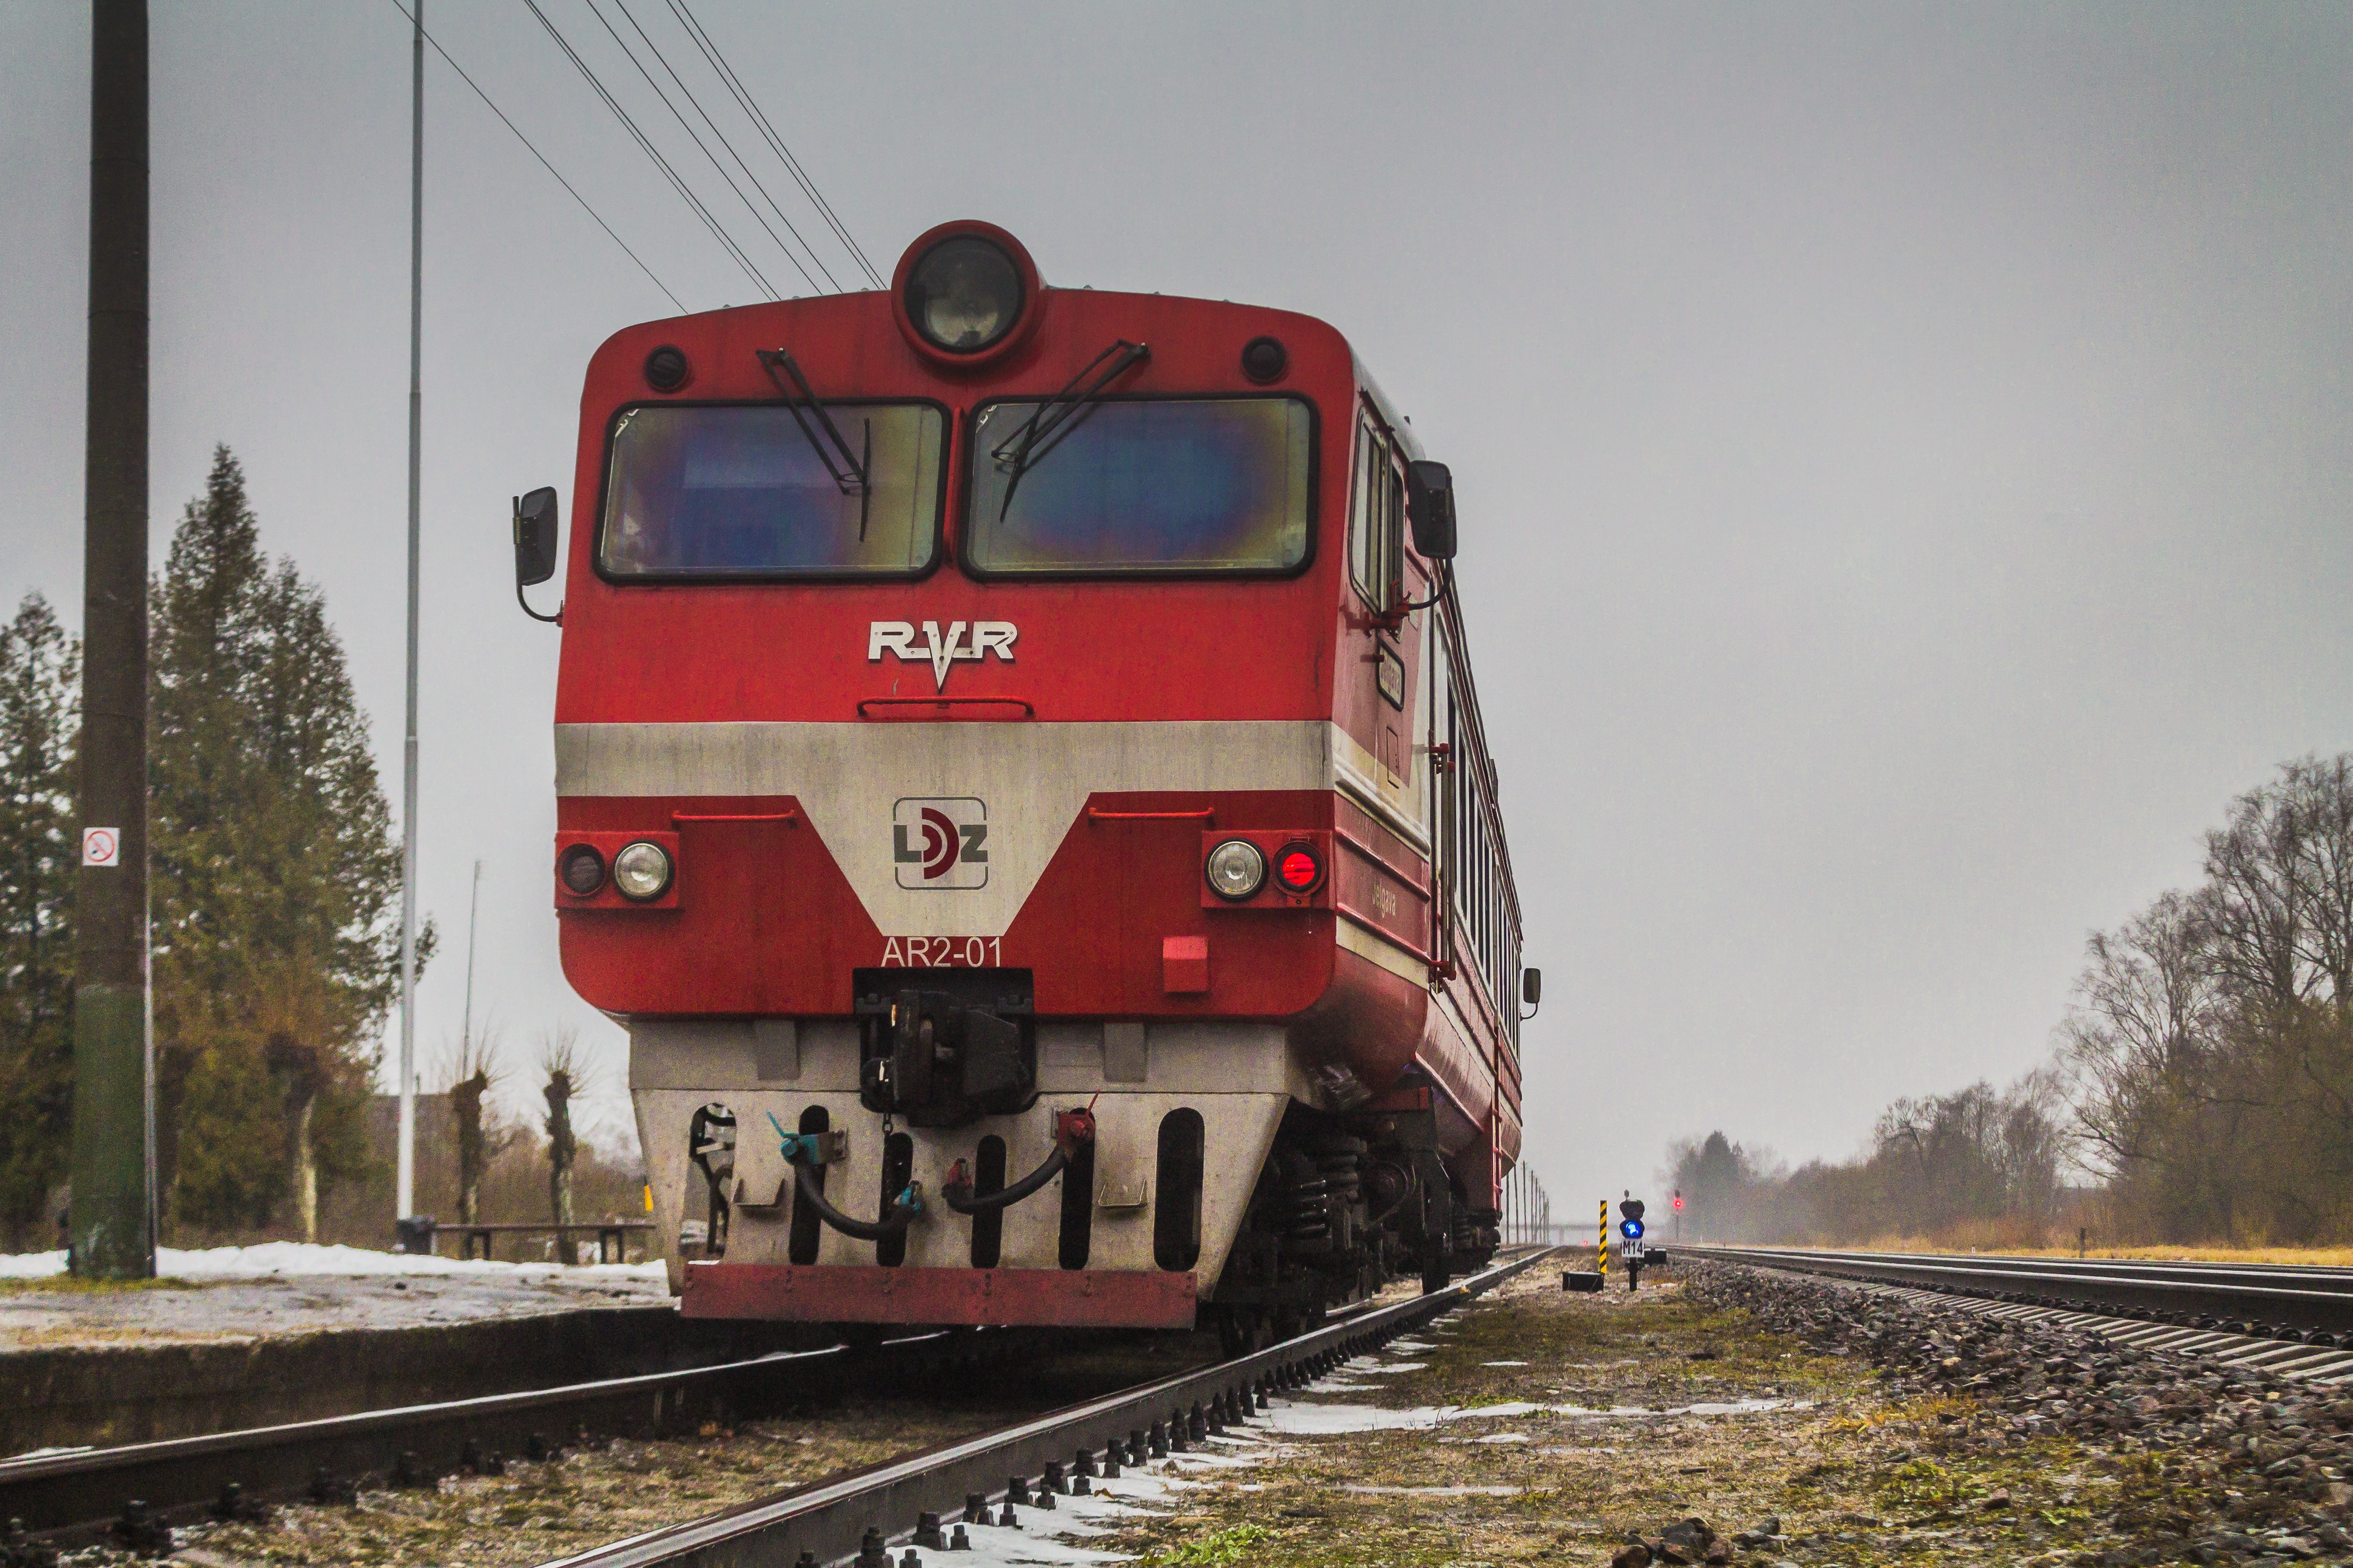
track, railway, train, photo, transport, vehicle, public transport, locomotive, rail transport, latvia, railway wagon, land vehicle, rolling stock, railroad car, ar2, daudzeva